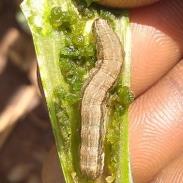
Crop: Onion
Condition: caterpillar-p